Celia Israel

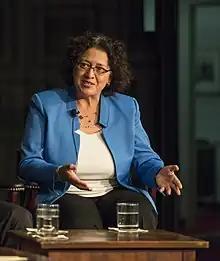
Israel in 2015

Celia Marie Israel (born July 15, 1964) is an American politician and incumbent Travis County Tax Assessor-Collector. She previously represented the 50th district in the Texas House of Representatives and was succeeded by State Representative James Talarico when she chose to run for mayor of Austin. She is a member of the Democratic Party.